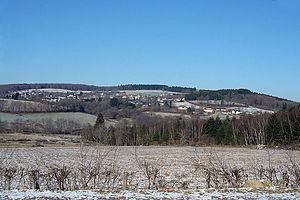
Vue générale de Montsauche-les-Settons
Montsauche-les-Settons est une commune française située dans le département de la Nièvre, en région Bourgogne-Franche-Comté.